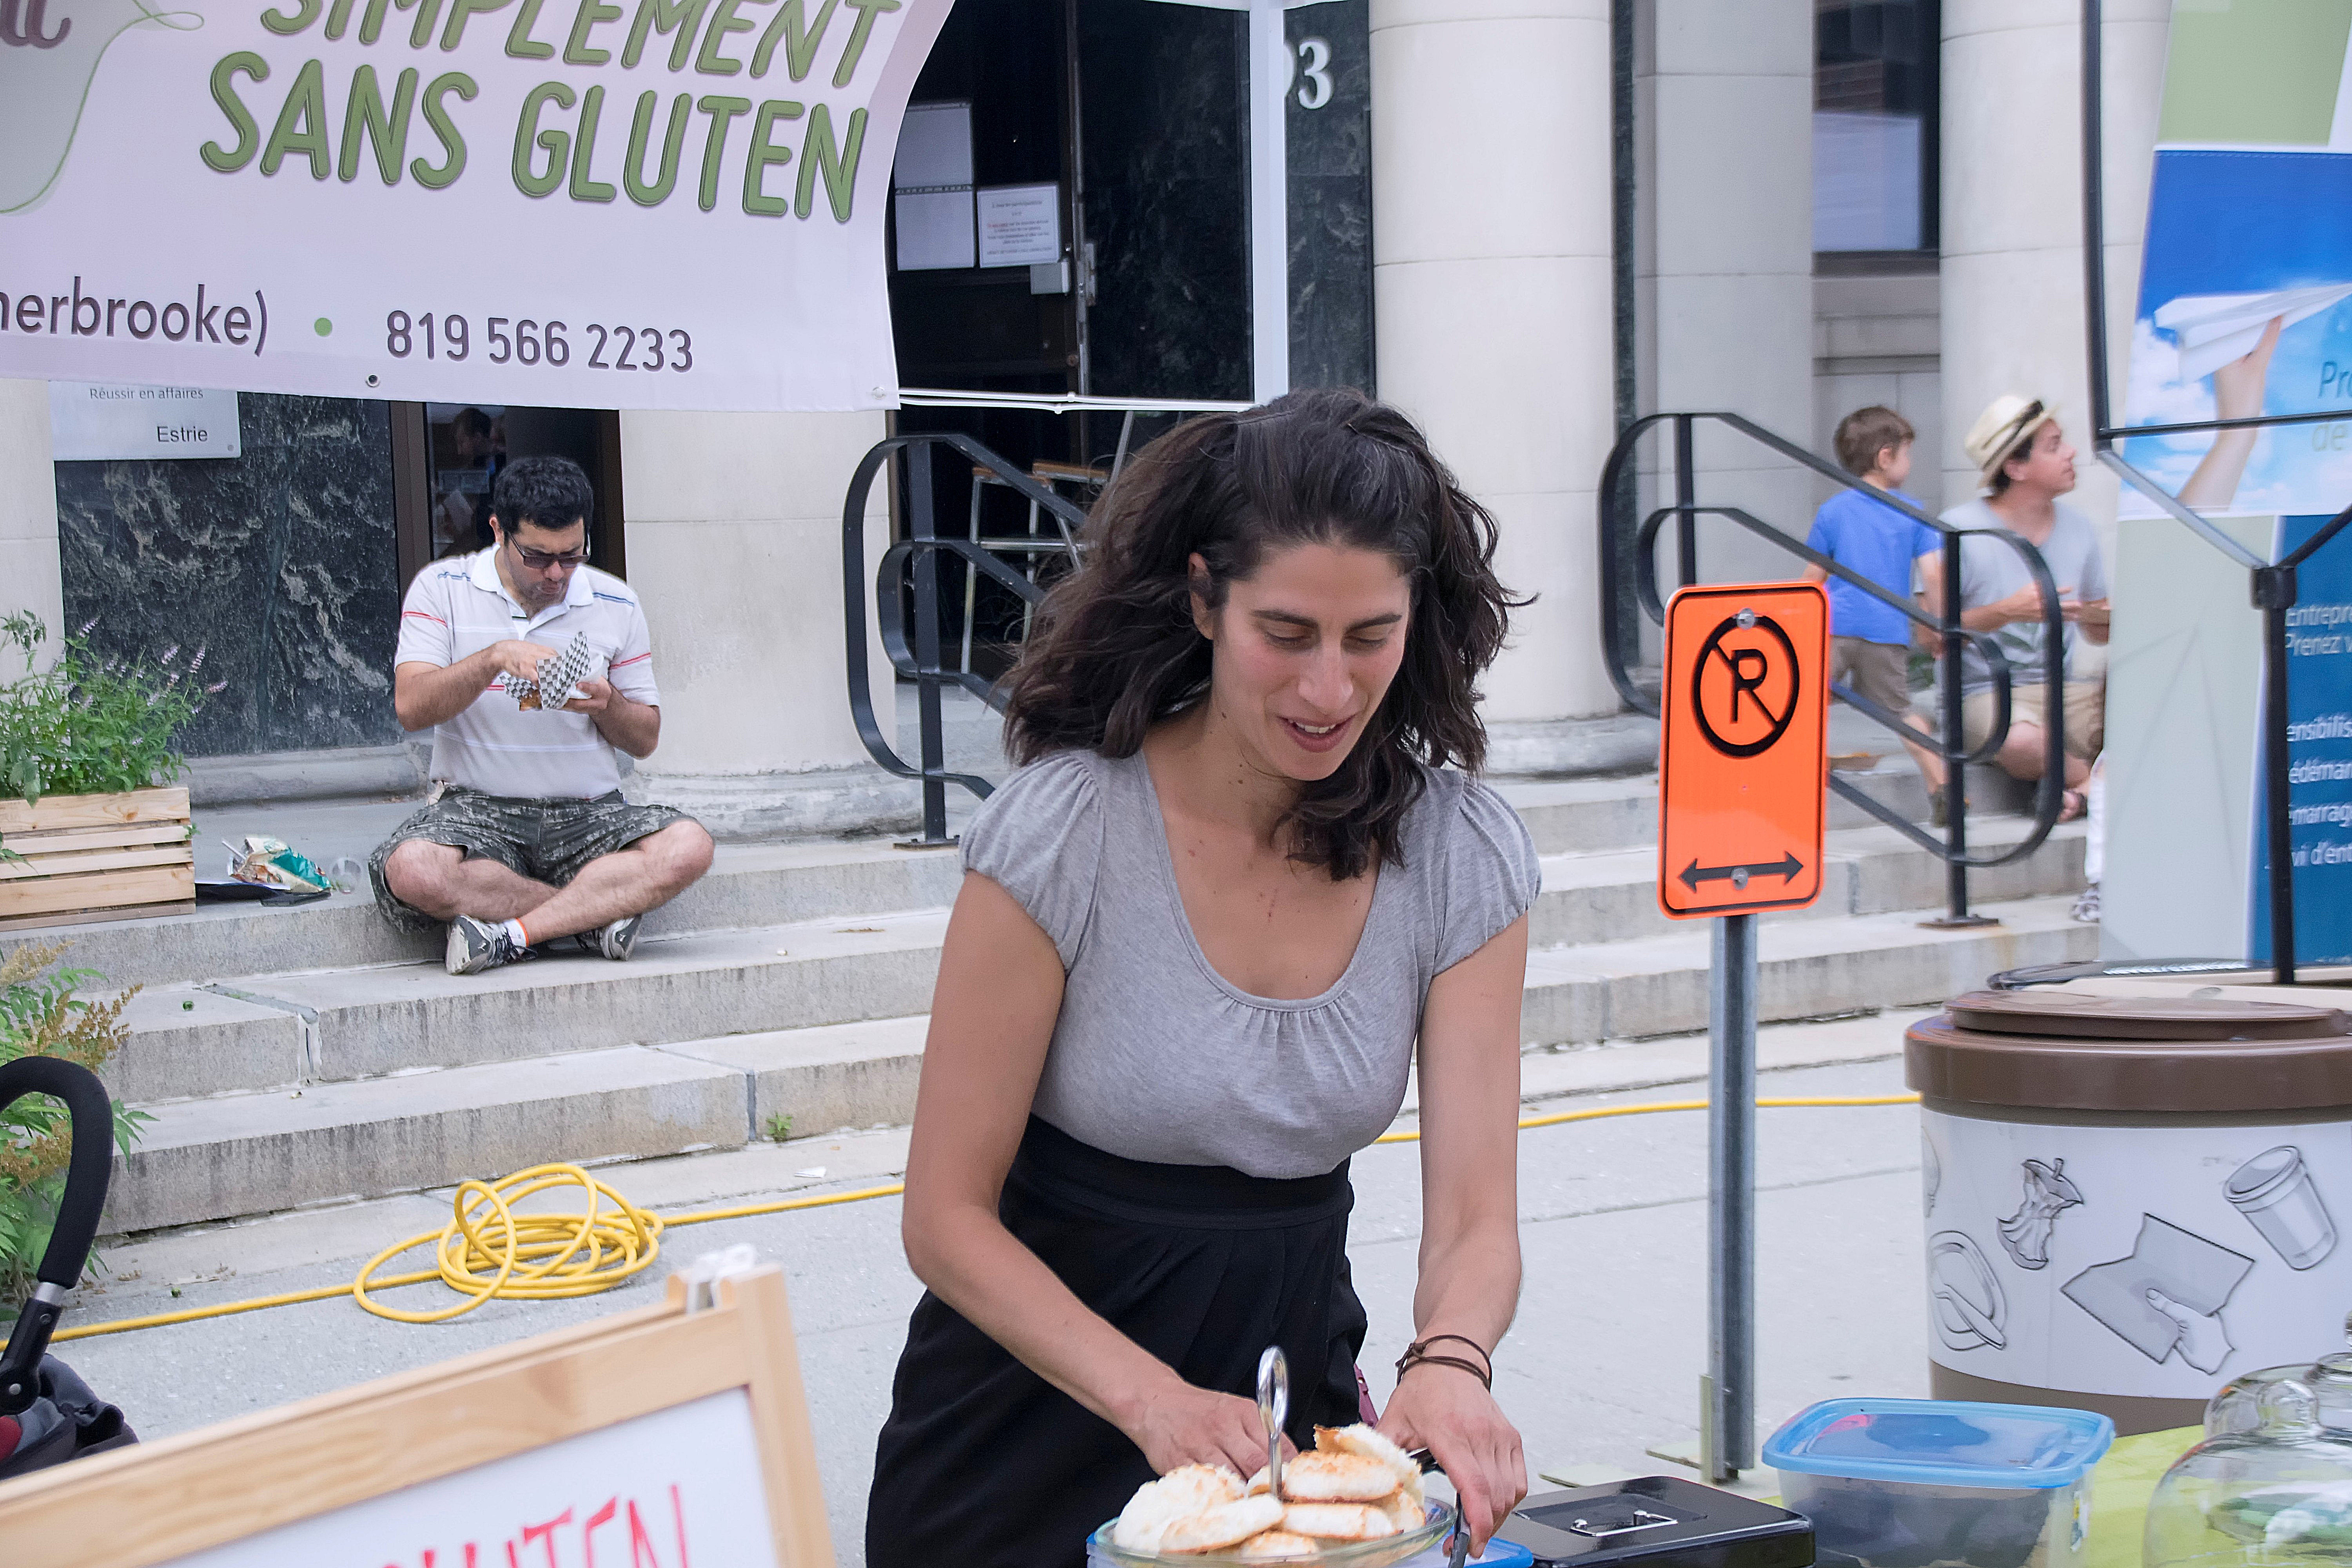
urban, vendor, community, graffiti, lunch, art, canada, quebec, fair, sherbrooke, urbain, amalgam, taste, sense